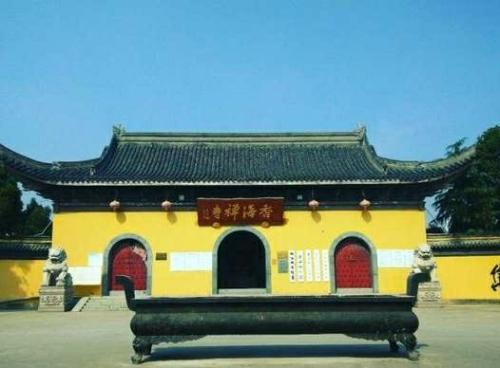
地标名称：香海禅寺
所在城市：嘉兴市·桐乡市